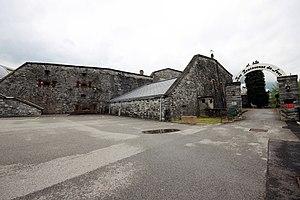
L’entrée du fort d'Aiton
Le fort d'Aiton est un ouvrage fortifié alpin, situé en France à l'est-nord-est de la commune d'Aiton, se situant à 390 mètres d'altitude, dans le département de la Savoie.